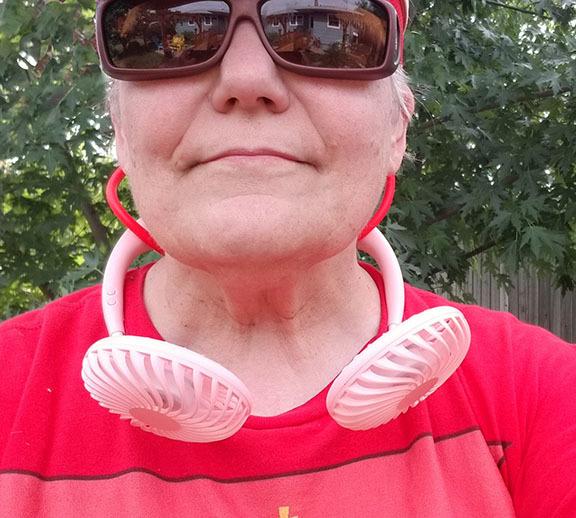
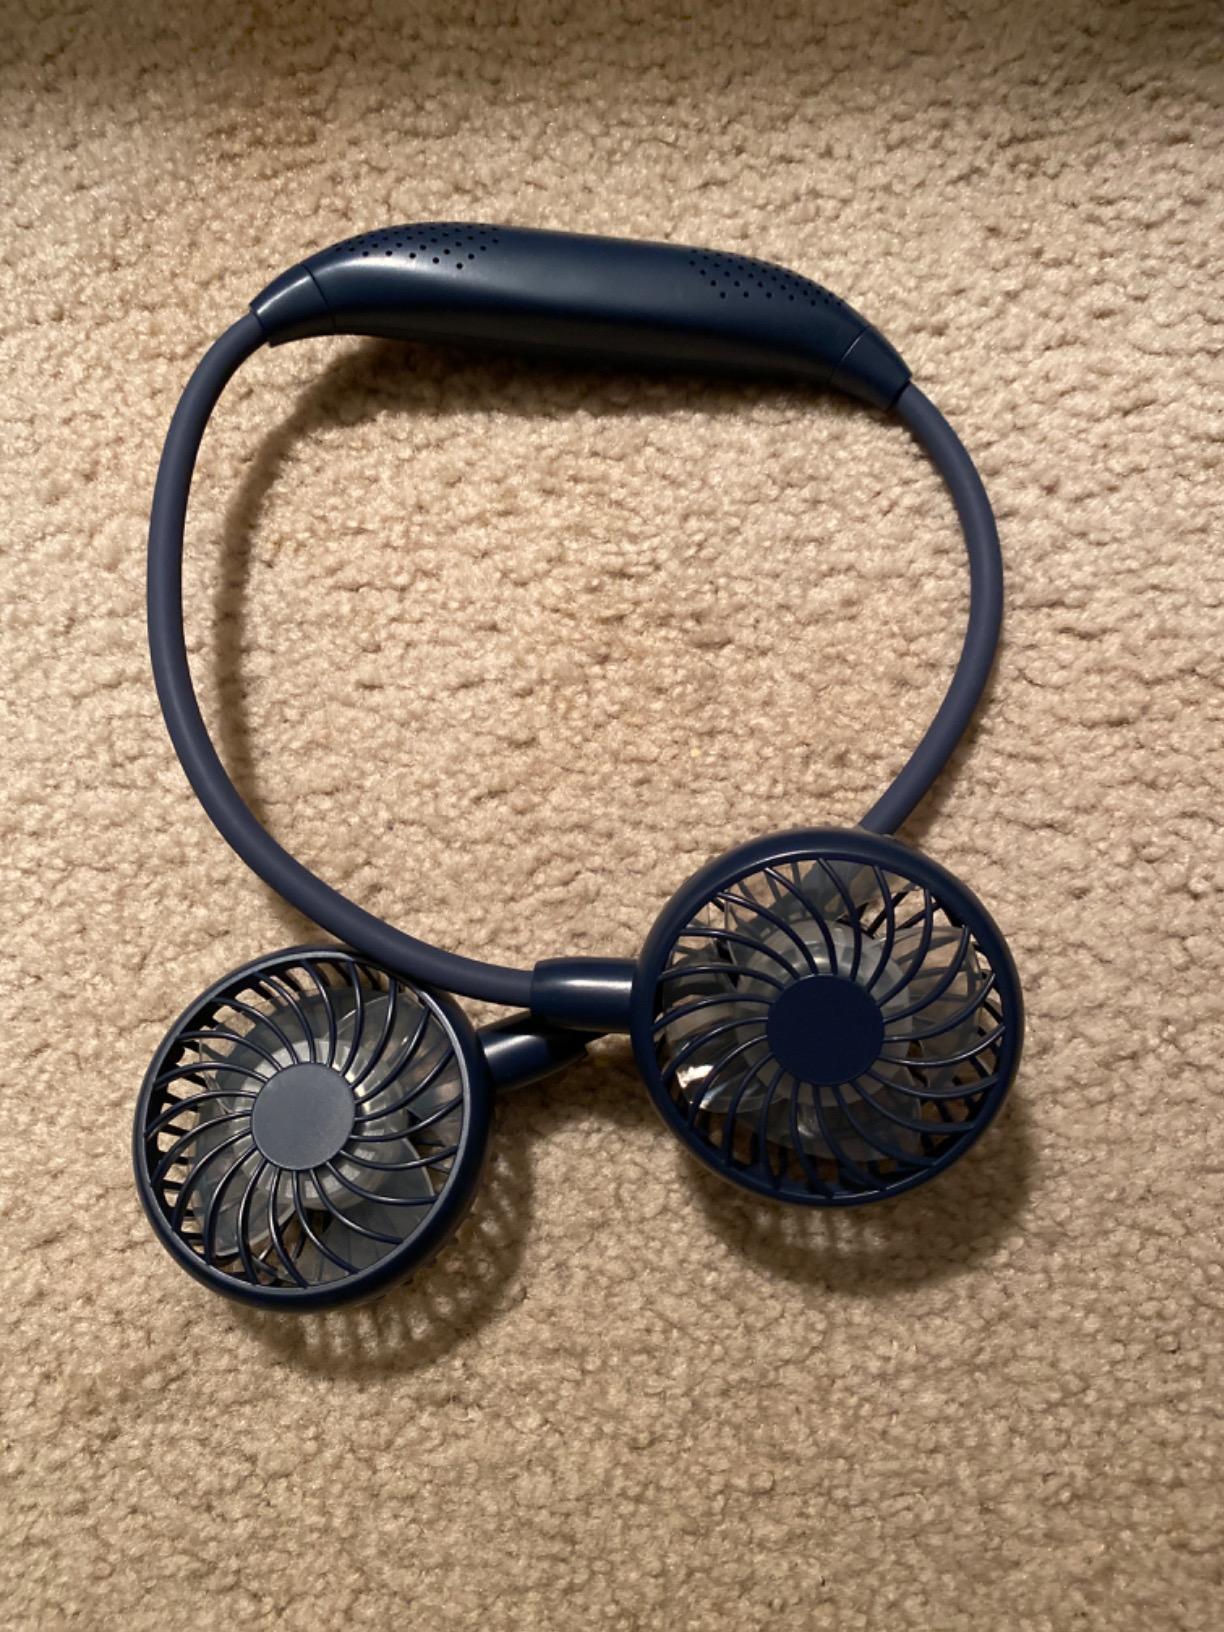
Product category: fan
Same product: no